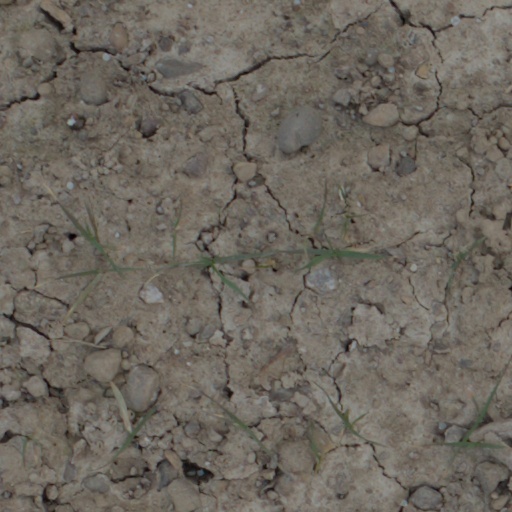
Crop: wheat